Liolaemus isabelae

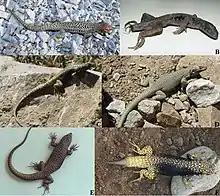
Pictures of Liolaemus isabelae

Liolaemus isabelae is a species of lizard in the family Liolaemidae. The species is endemic to Chile.